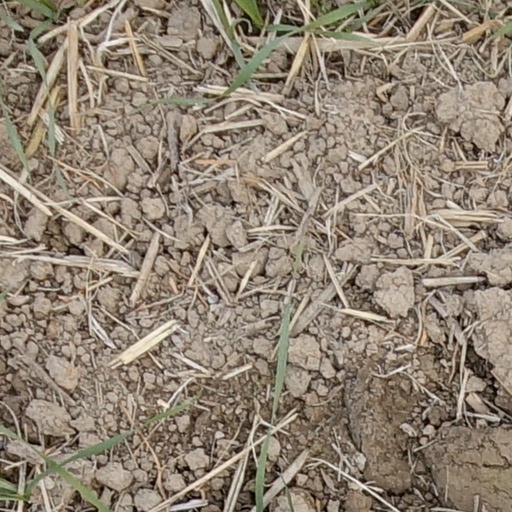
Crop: wheat